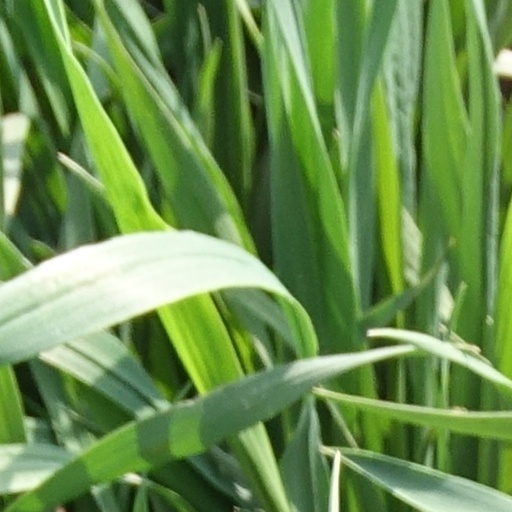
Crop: wheat